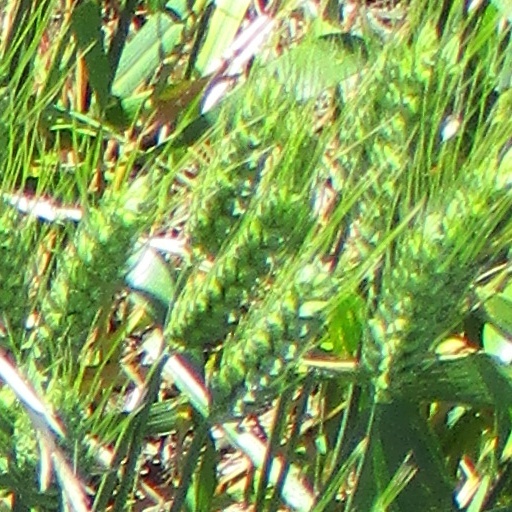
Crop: wheat